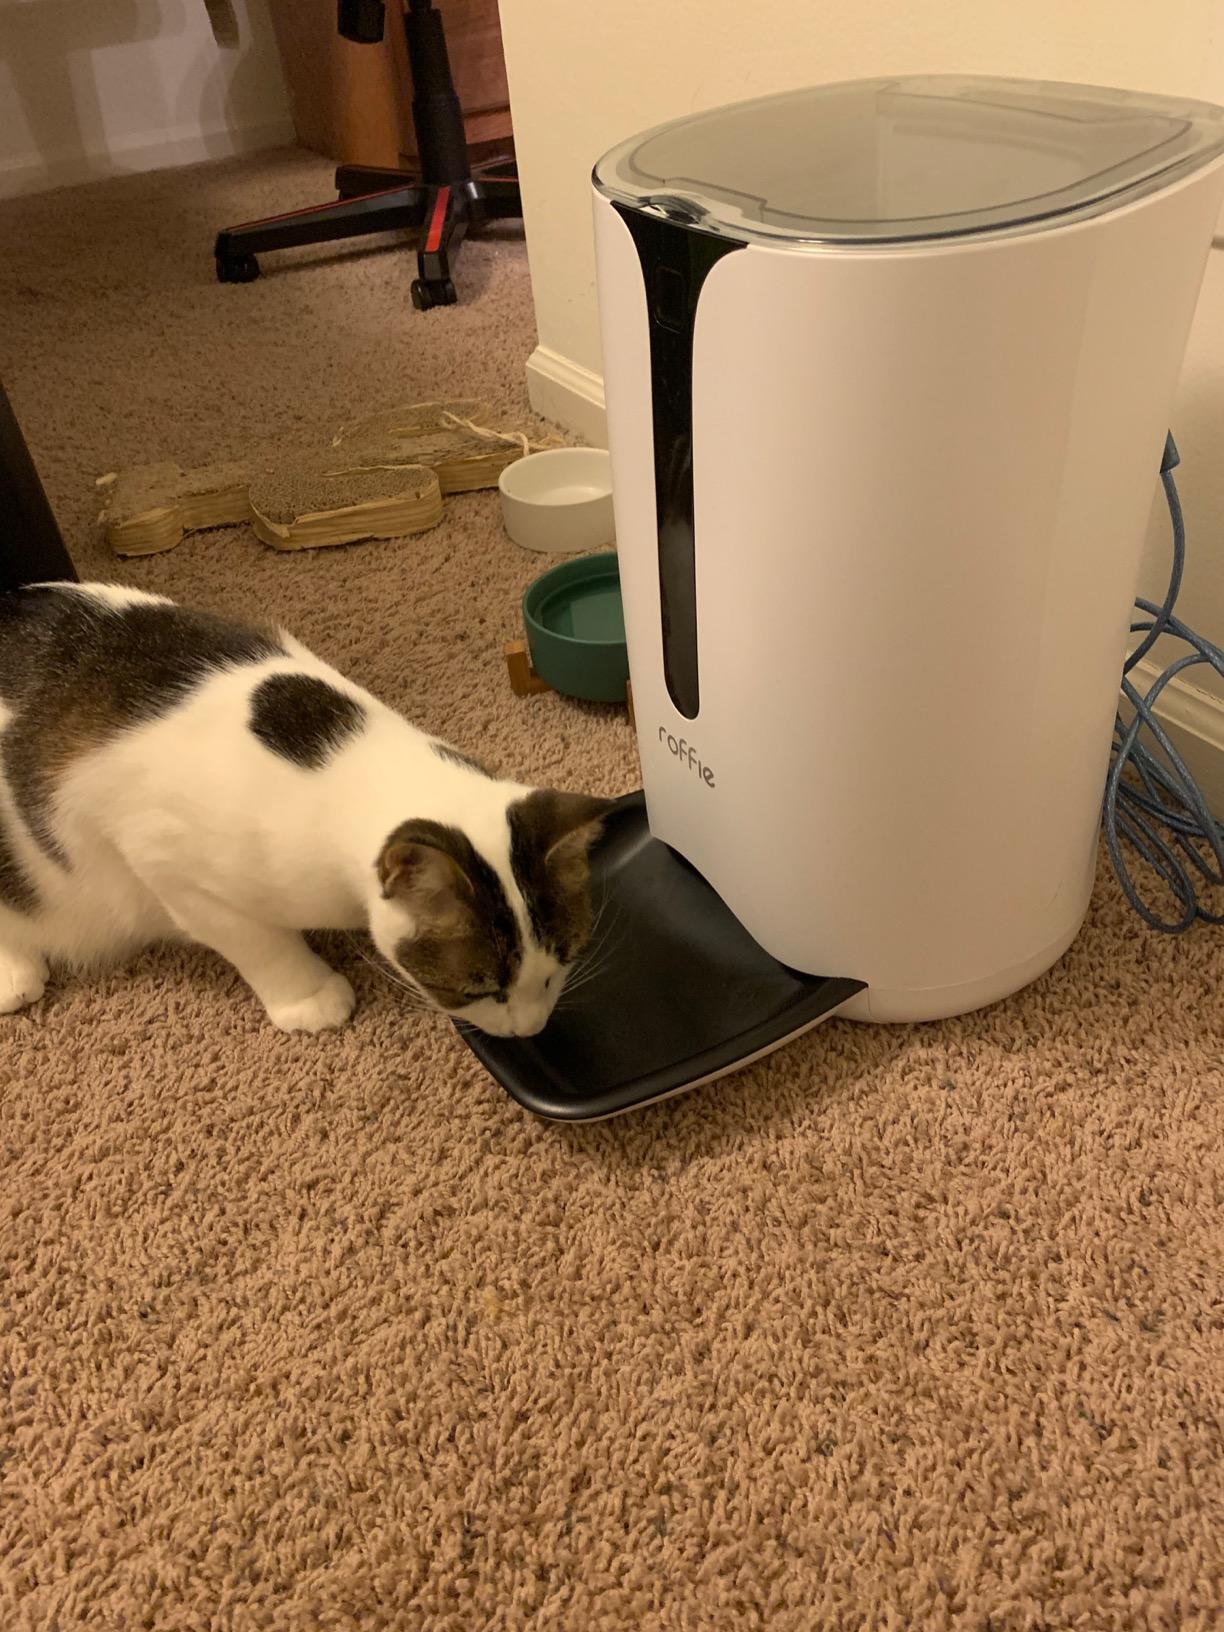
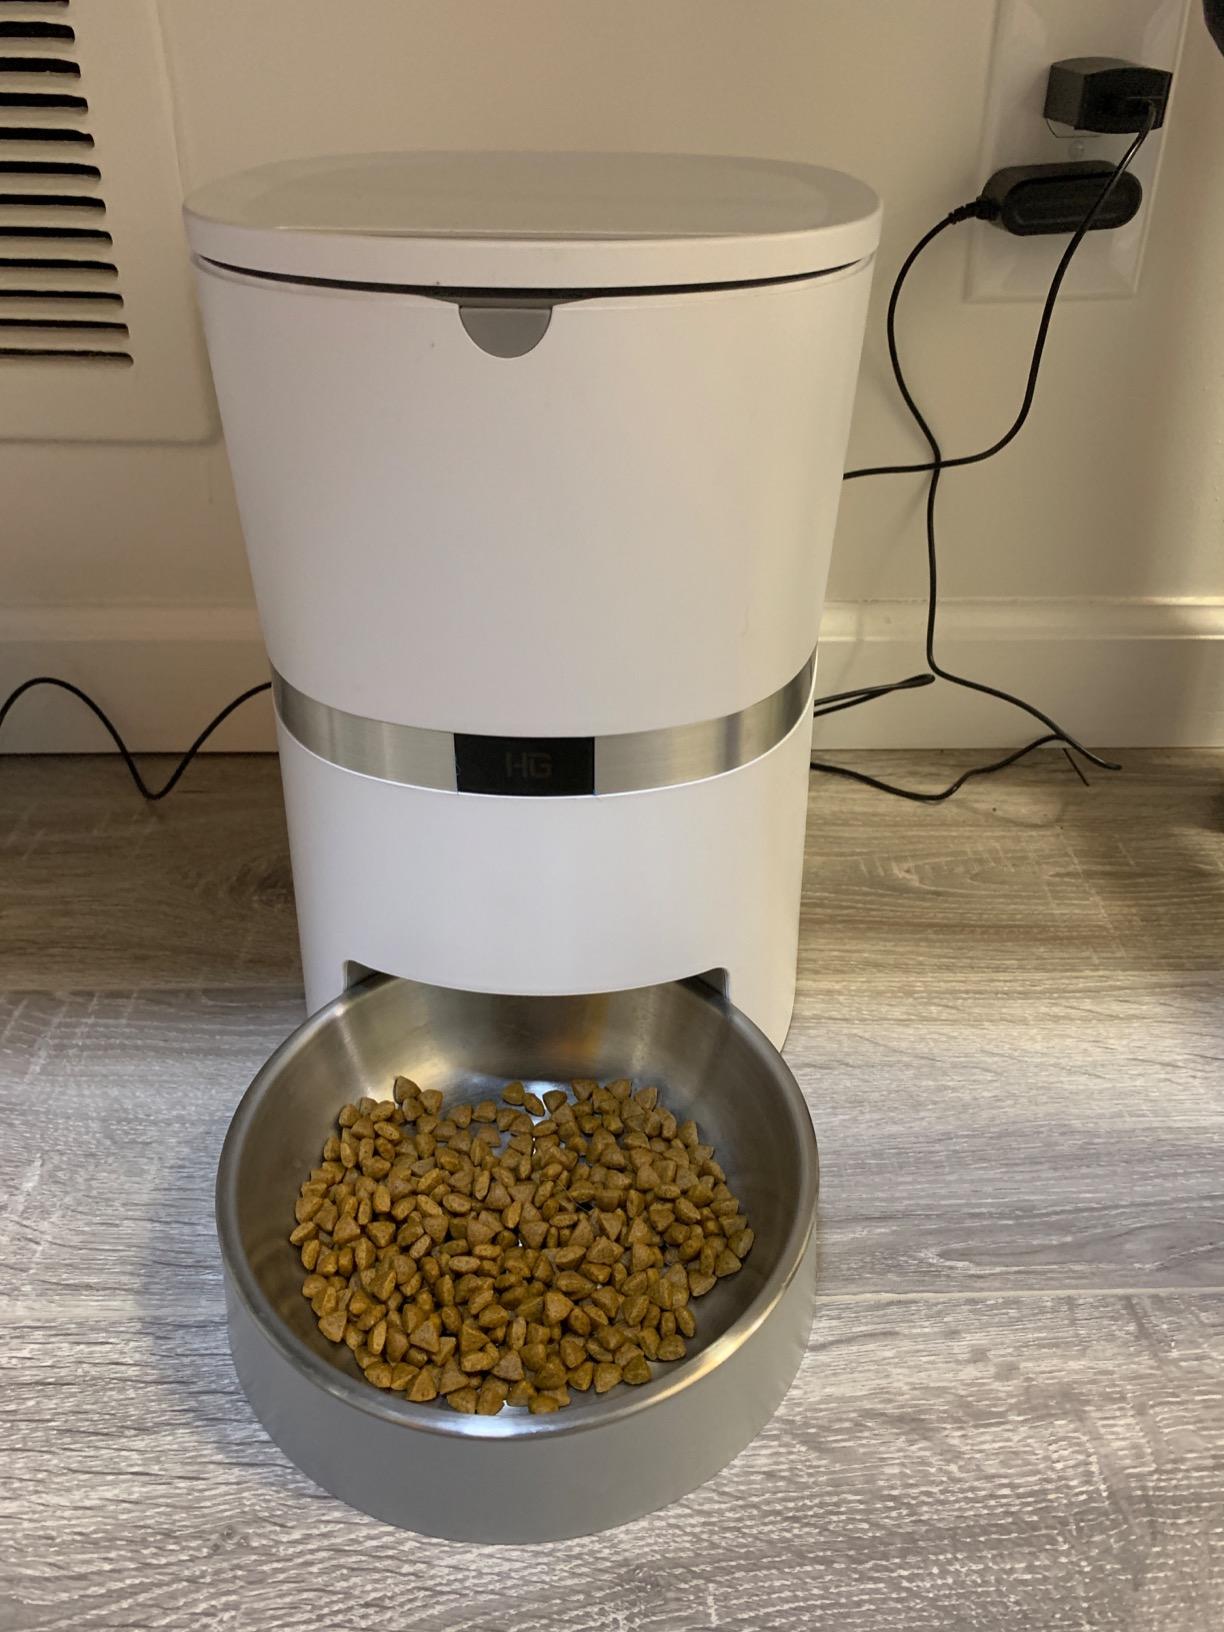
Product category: items_feeder
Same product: no